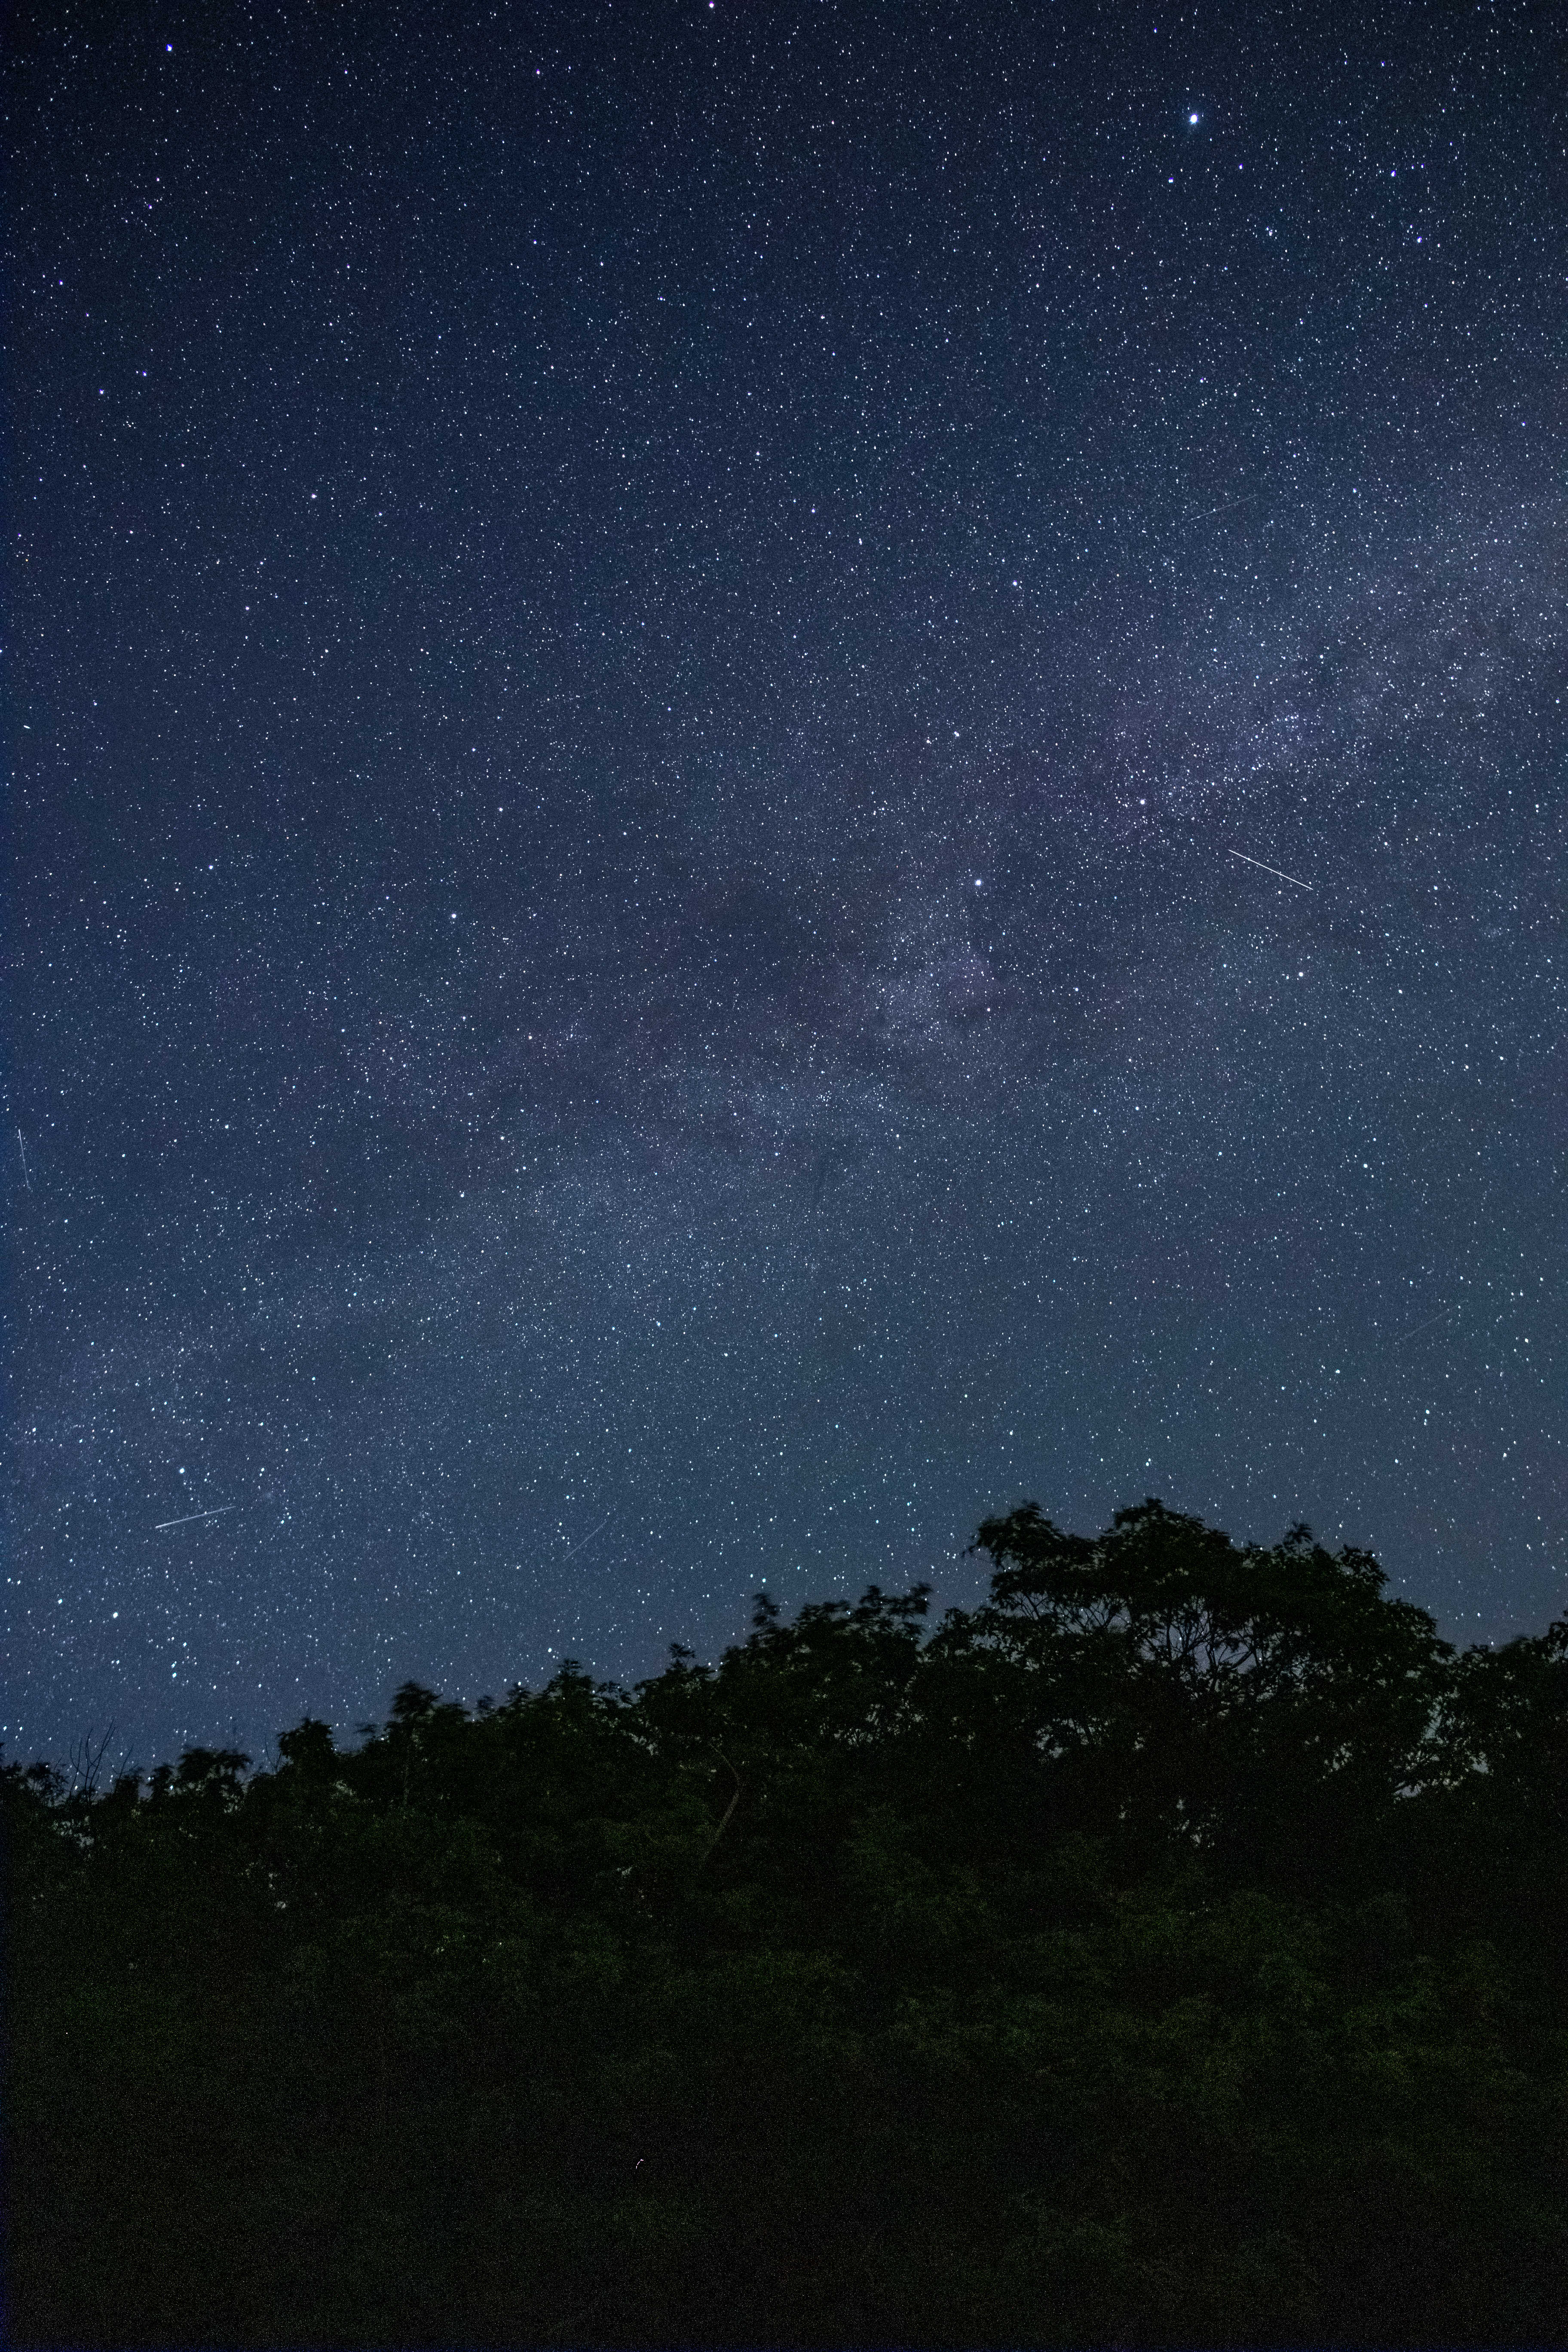
sky, atmosphere, natural landscape, astronomical object, atmospheric phenomenon, star, woody plant, science, constellation, landscape, galaxy, midnight, Tints and shades, space, electric blue, tree, calm, astronomy, horizon, universe, darkness, meteorological phenomenon, night, outer space, celestial event, cloud, evening, plant